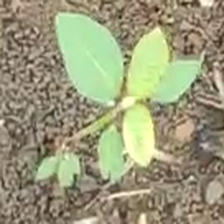
Weed species: Moti_dudhi(Euphorbia_geneculata_L)